Matthias Hans Rosenørn

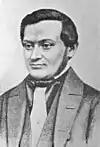
Matthias Hans Rosenørn

Matthias Hans Rosenørn (24 November 1814 – 30 March 1902) was a Danish civil servant and politician from Randers, Jutland, who served as Governor of Iceland (1847–1849).